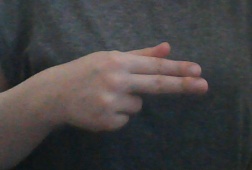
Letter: ghain